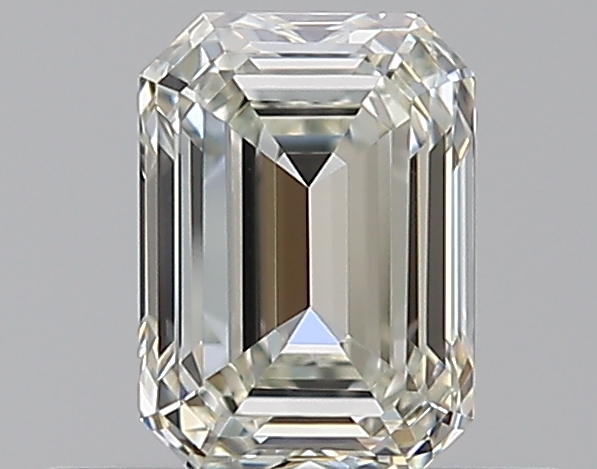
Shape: emerald
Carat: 0.51
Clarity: IF
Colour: K
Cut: EX
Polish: EX
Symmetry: VG
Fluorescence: F
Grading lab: GIA
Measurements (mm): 5.26 x 3.79 x 2.48